Anna Ziaja

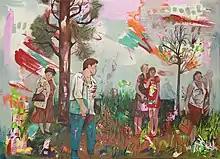
Analogowy świat

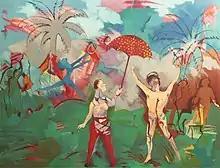
Arrivo di un eroe

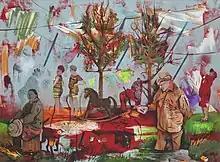
Azienda

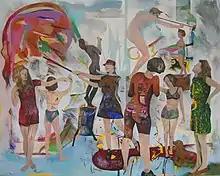
Bez tytułu

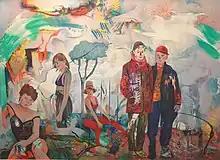
Daniel i Sara

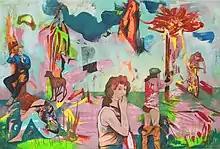
Dookoła mnie

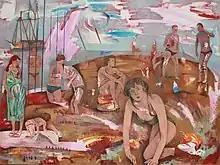
Grający w boccie

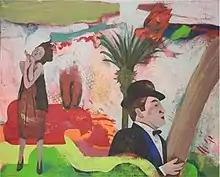
Komik

Gazzetta Italia- Anna Ziaja - casa polacca,casa italiana, I 2024